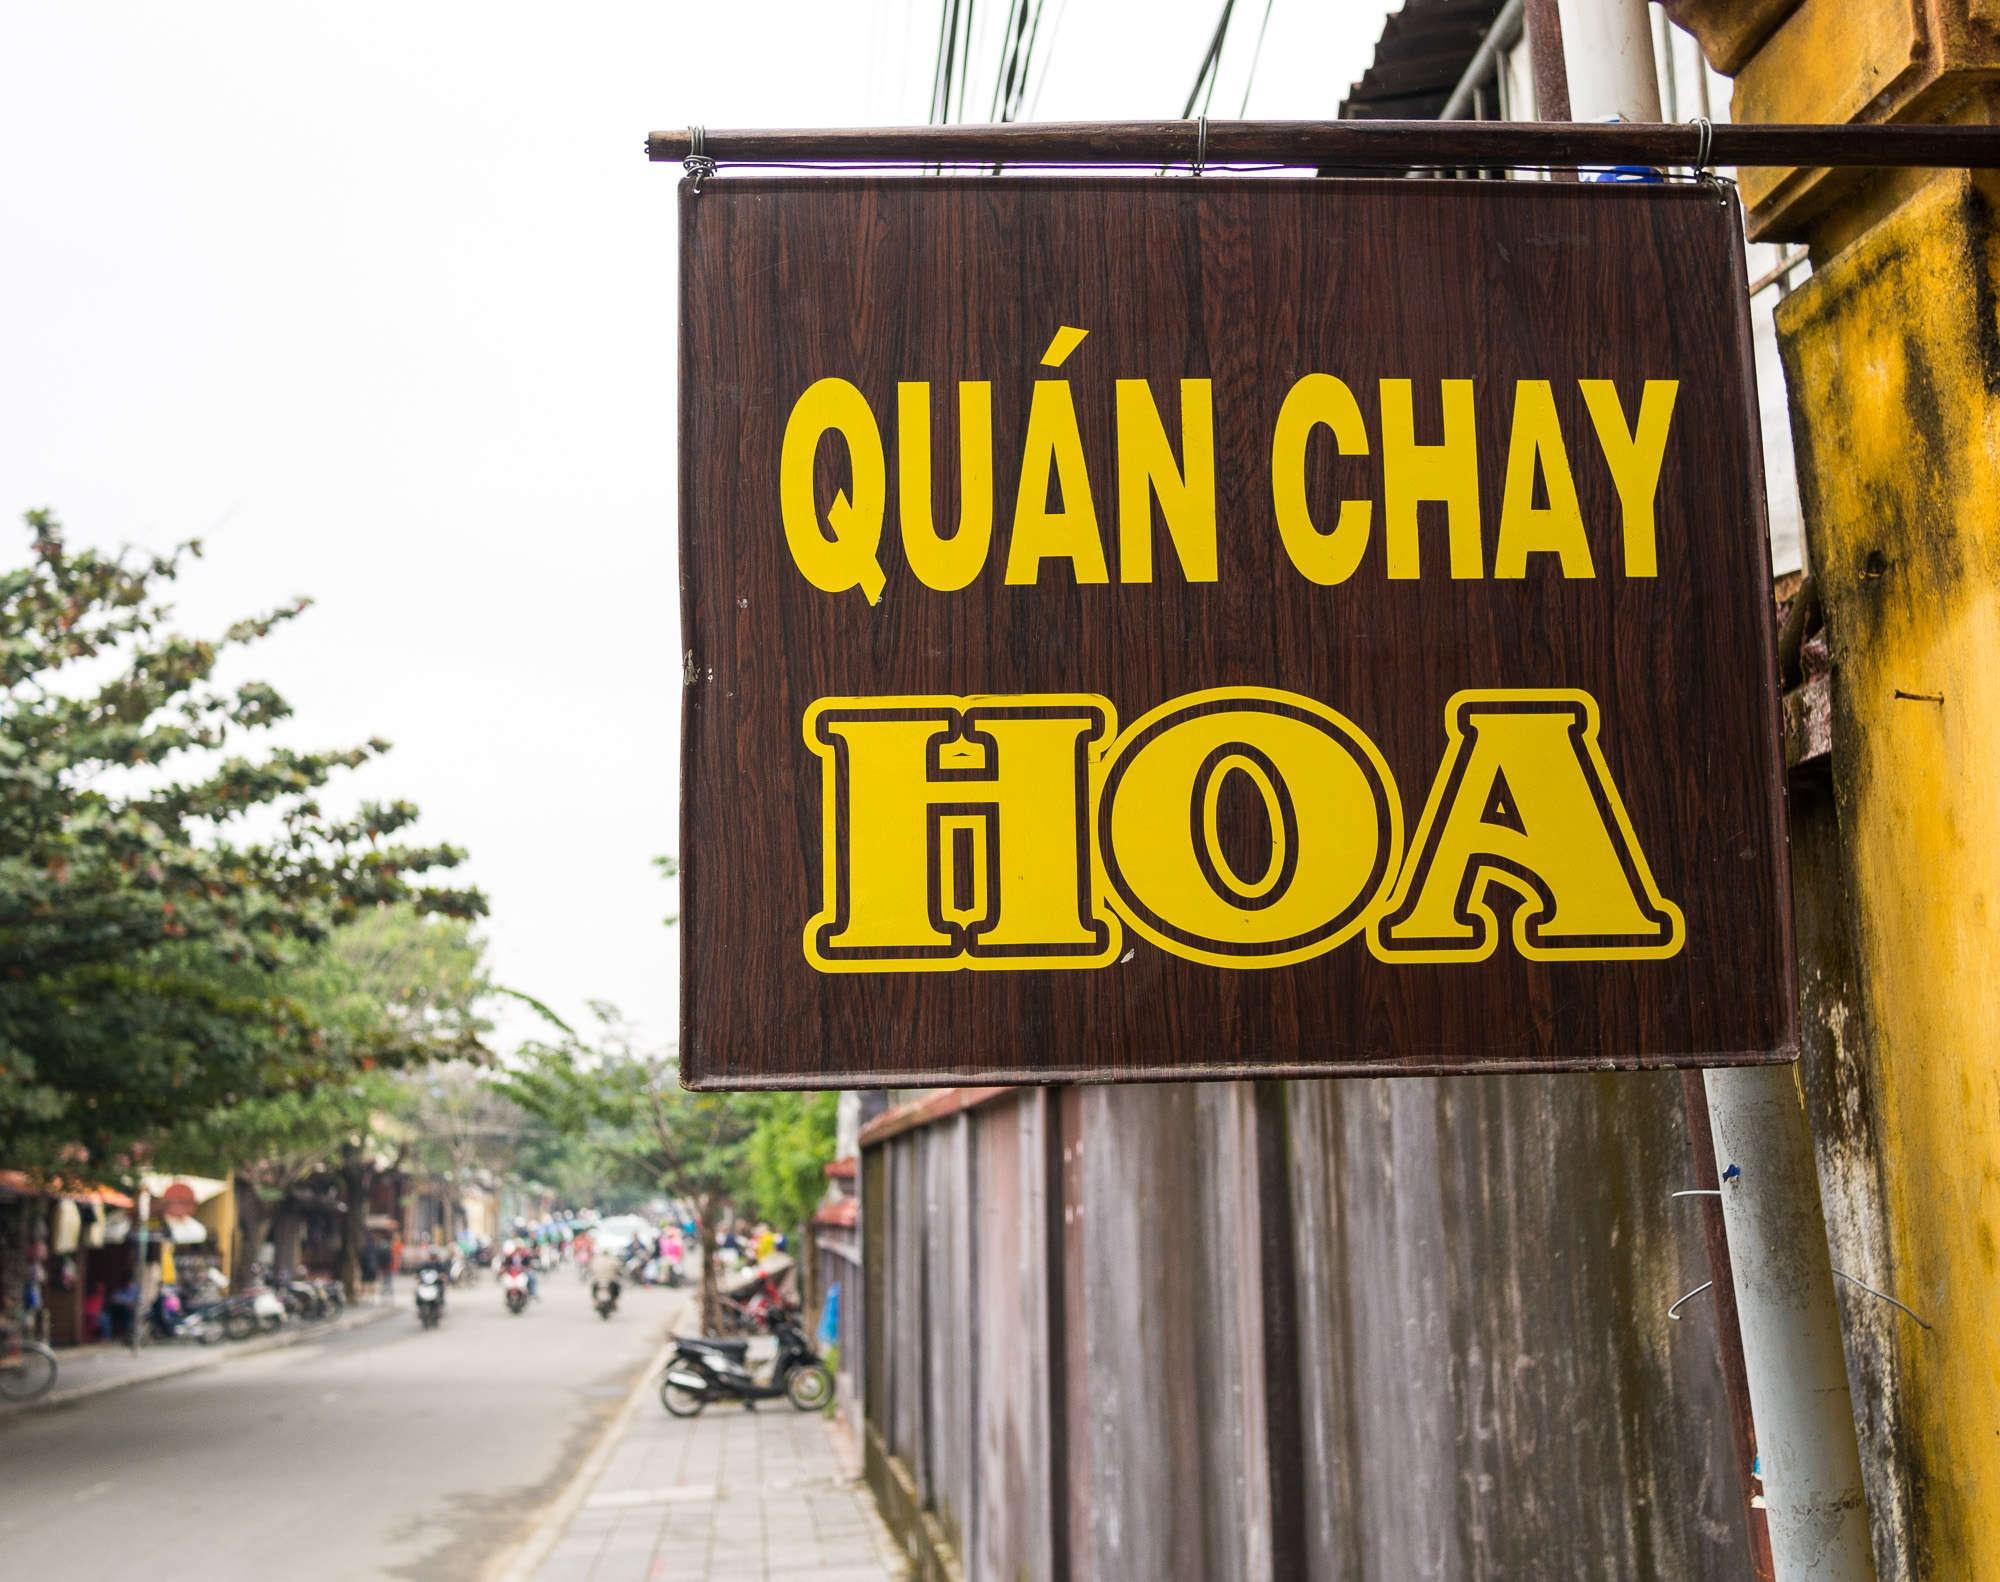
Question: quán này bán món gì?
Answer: quán này bán món chay